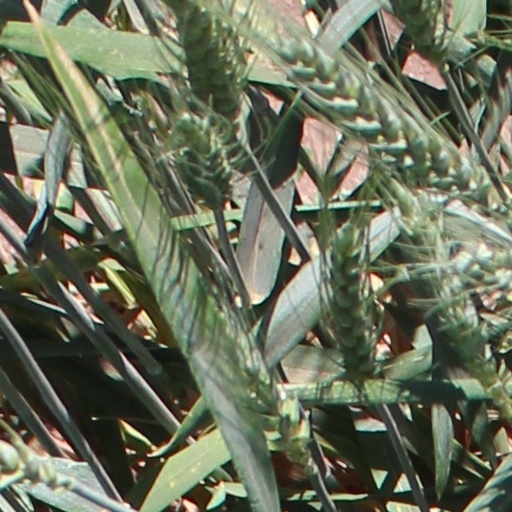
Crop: wheat